List of cities in Kōchi Prefecture by population

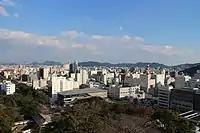
01.Kōchi

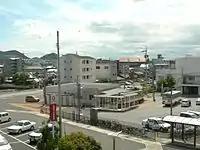
02.Nankoku

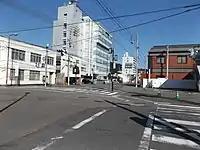
03.Shimanto

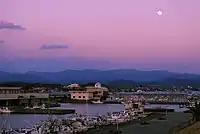
04.Kōnan

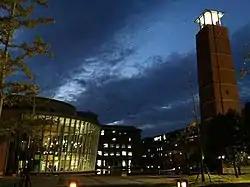
05.Kami

The following table lists the 18 cities and towns in Kōchi with a population of at least 5,000 on October 1, 2020, according to the 2020 Census. The table also gives an overview of the evolution of the population since the 1995 census.